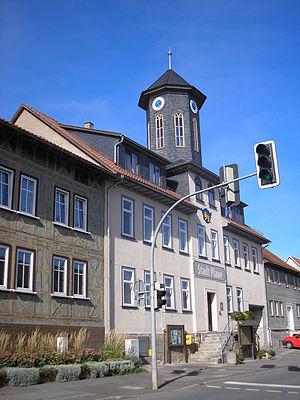
Plaue est une municipalité allemande du land de Thuringe, dans l'arrondissement d'Ilm, au centre de l'Allemagne. En 2015, sa population est de 1 837 habitants.